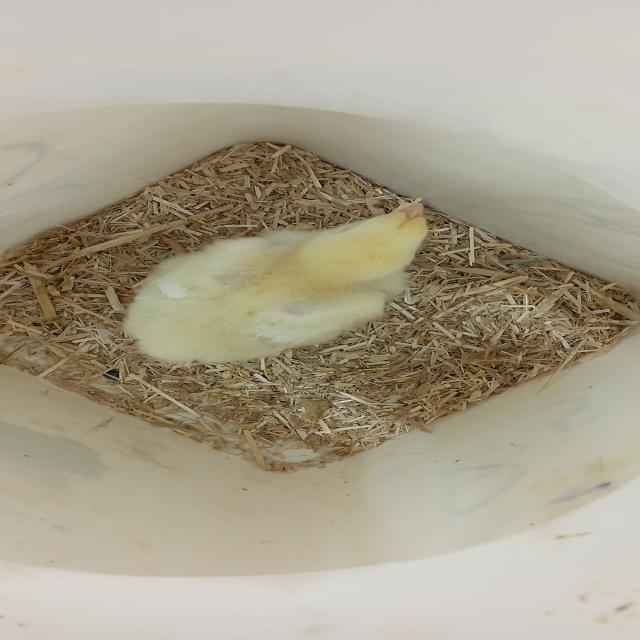
Weight: 243 g